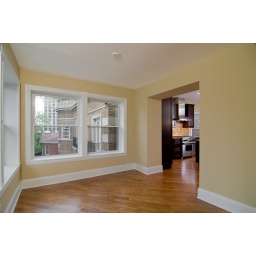
V285 CL @1/4 bounced, V285 @ 1/4 in kitchen bounced off of wall